Georgia Southern University

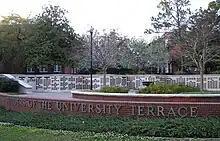
The Builders of the University Terrace

Georgia Southern University began as First District Agricultural & Mechanical School, a land grant college under federal legislation and support. It opened in 1908 with four faculty members and 15 students.